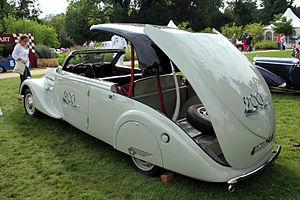
Georges Auguste Paulin, né à Paris 14ᵉ le 20 mai 1902 et fusillé au Mont-Valérien le 21 mars 1942, est un dentiste, designer automobile et résistant français. Il est l'inventeur du premier système de toit rigide escamotable automatisé pour automobile, baptisé Éclipse en 1934.
Le coupé cabriolet est une carrosserie automobile ouverte et découvrable grâce à un toit rigide escamotable dans le coffre, avec un pare-brise fixe, et des portes sans encadrement supérieur. Il peut être dérivé d'une berline ou d'un coupé. Ce type de véhicules existe depuis les années 1930.